Josefina Vidal

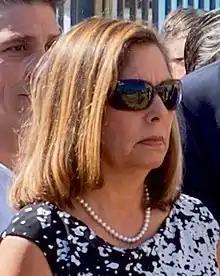
Josefina Vidal Ferreiro (2015)

Josefina de la Caridad Vidal Ferreiro (born 18 February 1961) is a Cuban diplomat, and has been the Deputy Minister of Foreign Affairs of Cuba. Previously she was director general of the North American Division in the Ministry of Foreign Affairs since 2013.